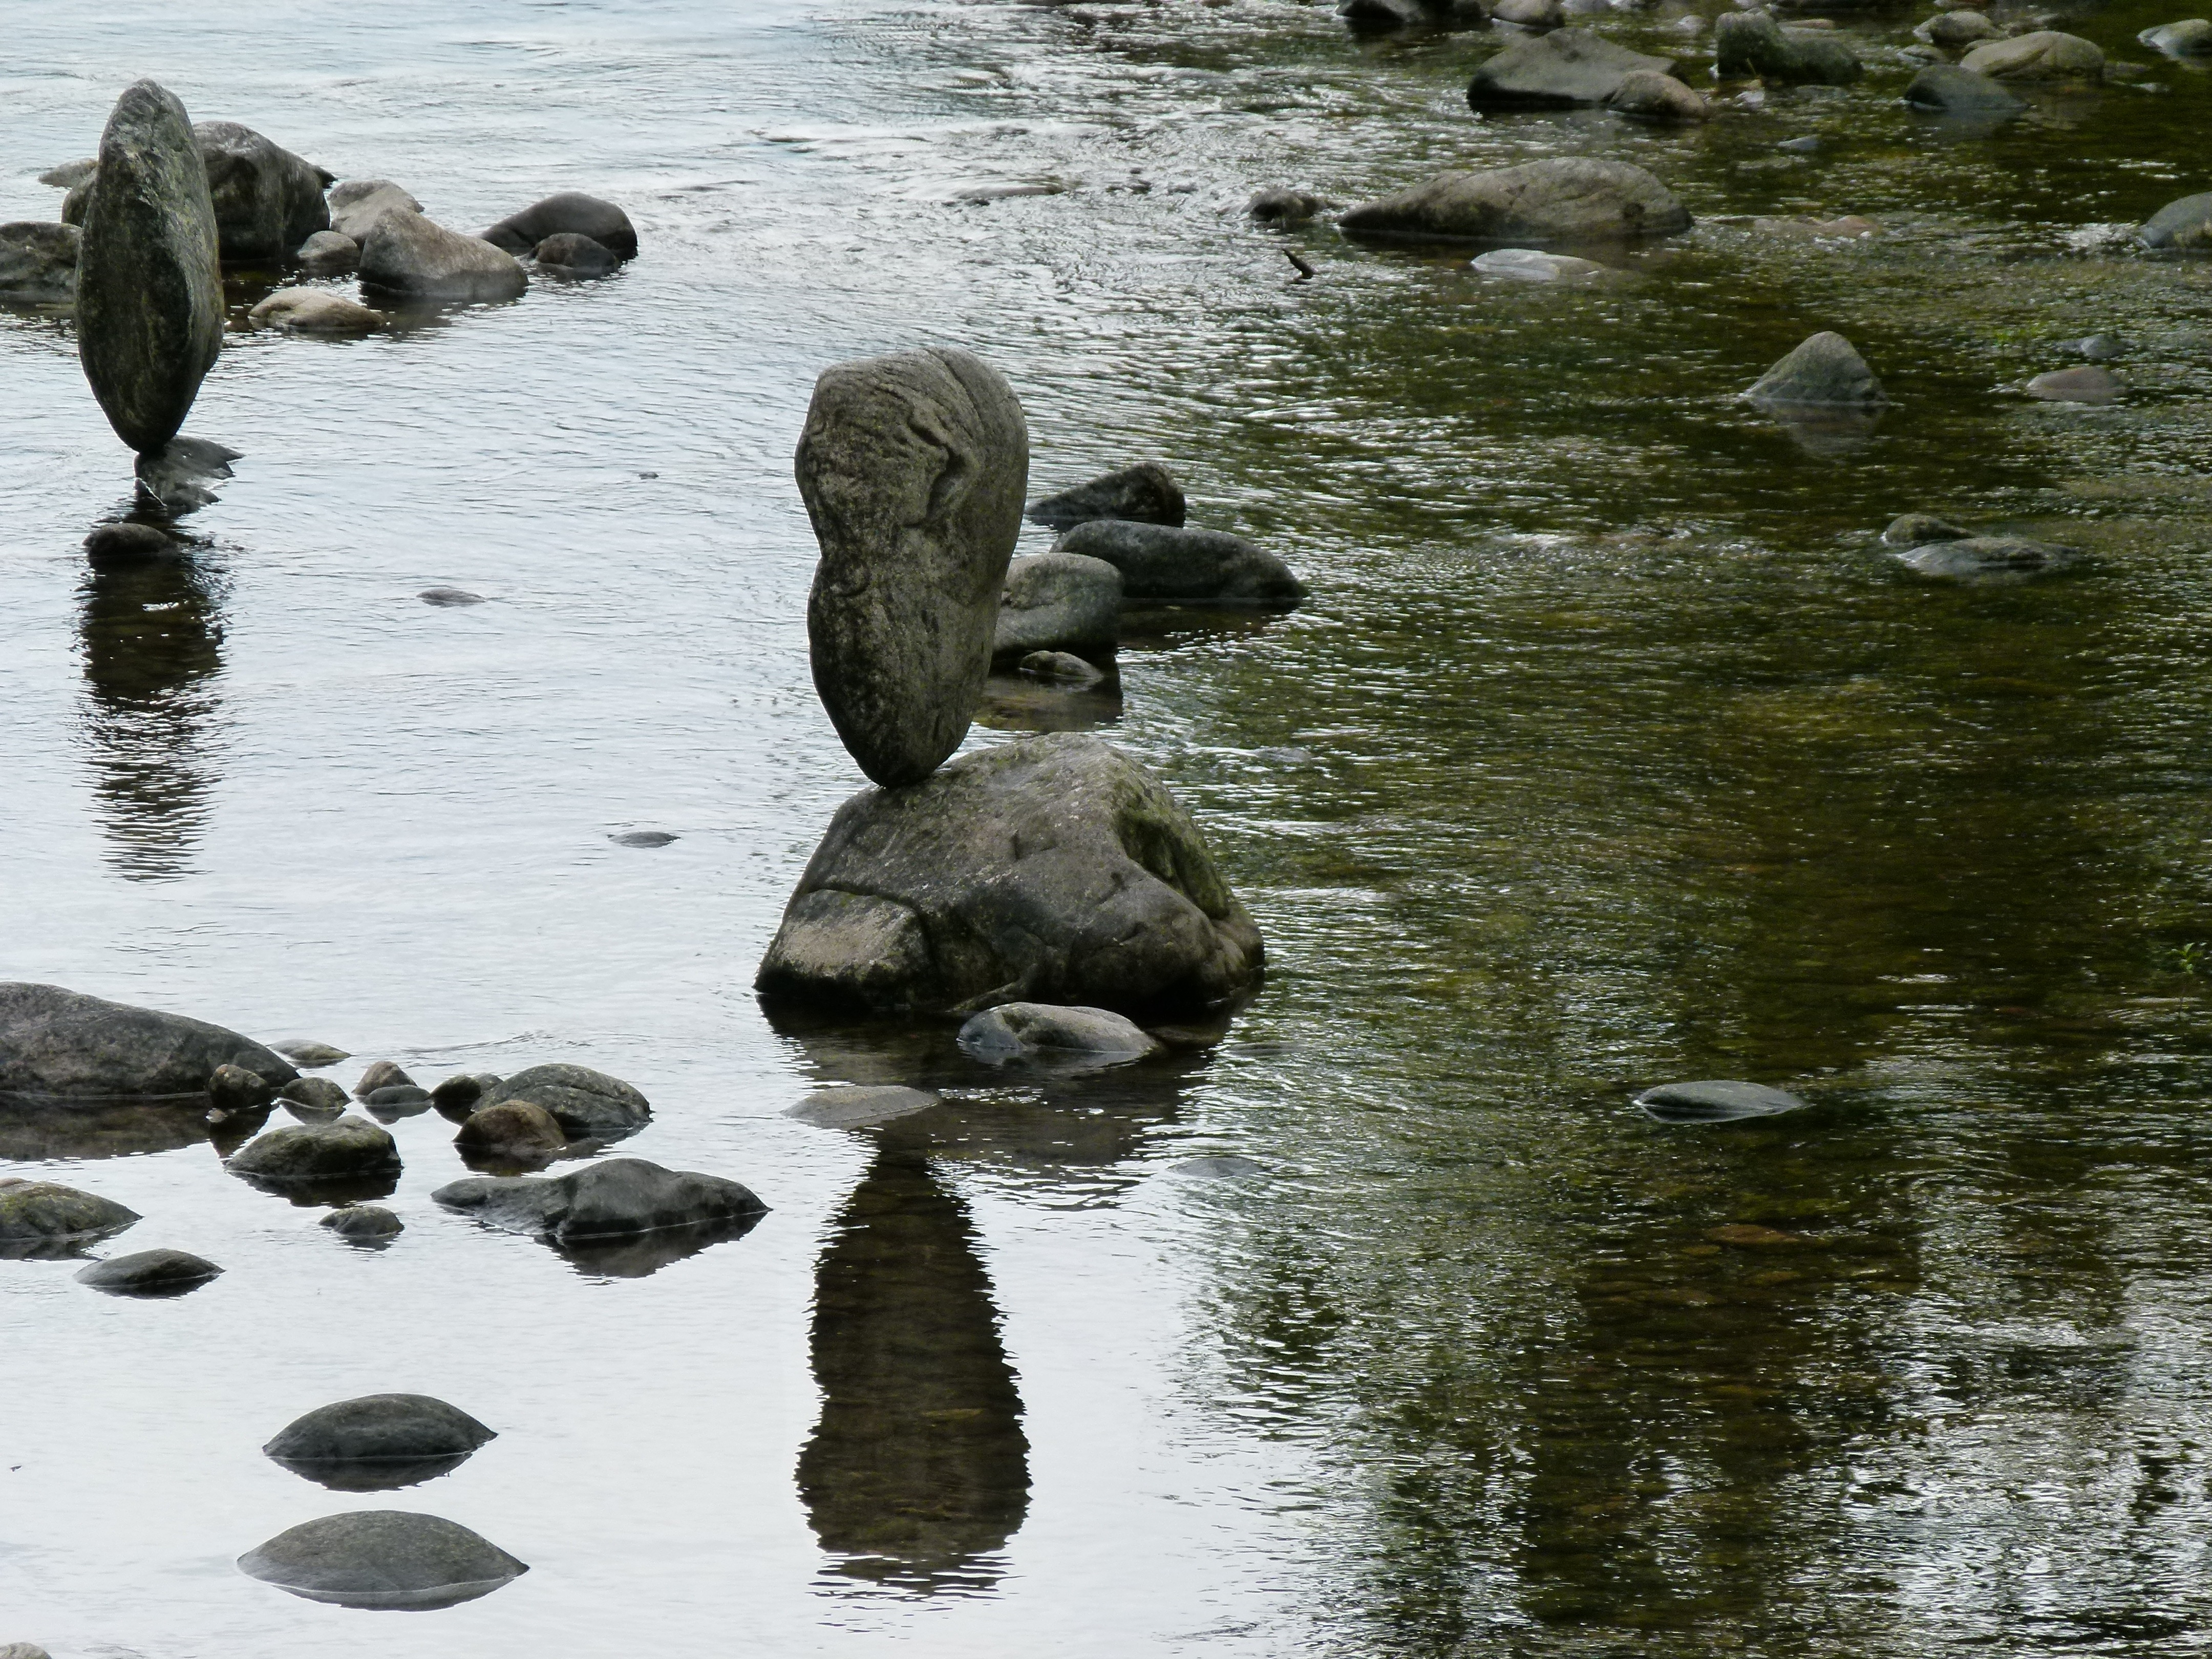
sea, water, nature, rock, wildlife, stream, reflection, rest, material, stones, wetland, silent